Edith Emily Dornwell

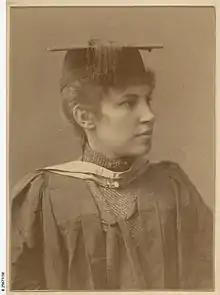
Edith E. Dornwell, graduate and former student of the Advanced School for Girls

Edith Emily Dornwell BSc (31 August 1865 – 18 November 1945) (later Raymond) was the first woman in Australia to graduate with a science degree, the first woman to graduate from the University of Adelaide, and the first person, male or female, to graduate with a science degree at the University of Adelaide.